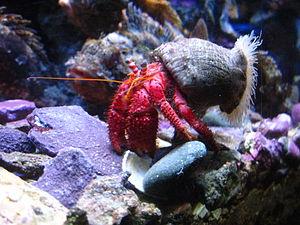
Bernard-l'ermite (pagurus bernhardus) rouge de grosse taille, au fond d'un aquarium, musée océanographique de Monaco.
Les appellations pagure, bernard-l'ermite ou bernard-l'hermite peuvent désigner plusieurs espèces de crustacés de la super-famille des Paguroidea, dont le bernard-l'ermite Pagurus bernhardus.